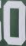
Number: 0